Enrique García Asensio

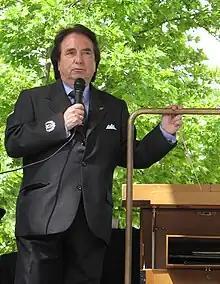

Enrique García Asensio (born 22 August 1937 in Valencia, Spain) is a Spanish violinist, composer and conductor.